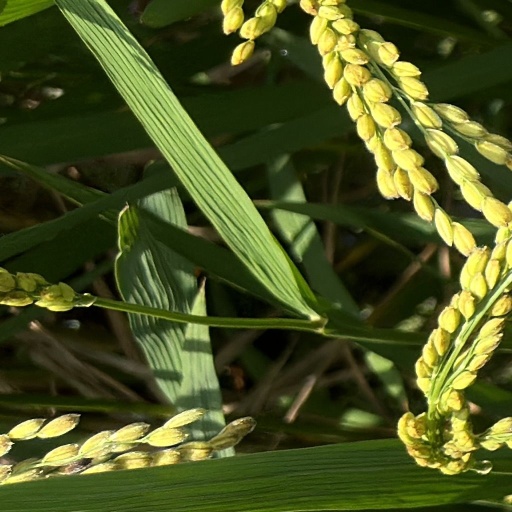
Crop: rice